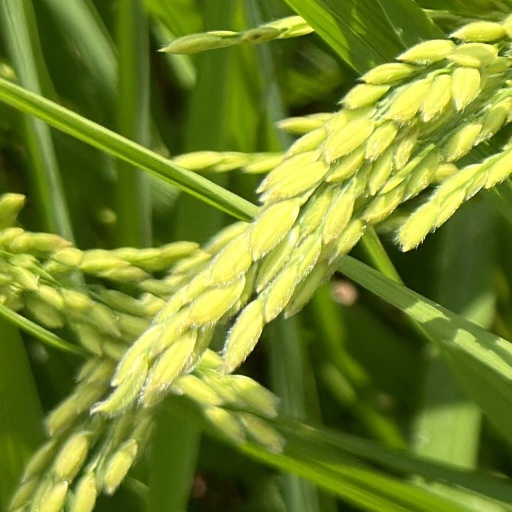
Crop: rice